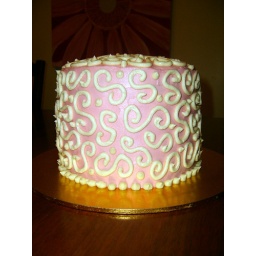
Three stacked cake, Chocolate Zucchini, Caramel Mudcake and Red Velvet Cake. Covered in pink and white buttercream.